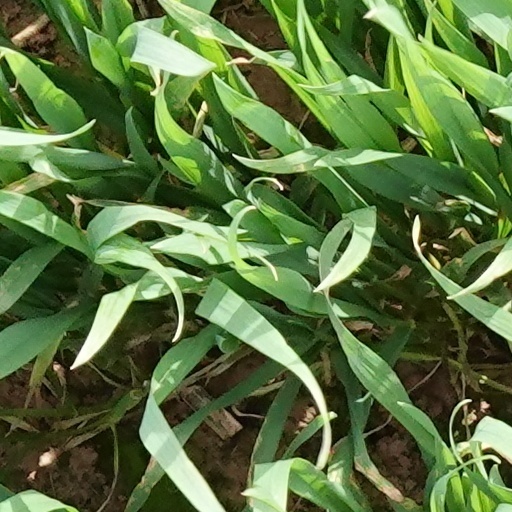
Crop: wheat